First Kiss (TV series)

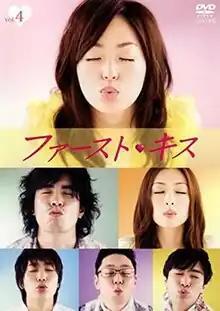
DVD cover

is a Japanese television drama series that aired on Fuji TV in 2007. Mao Inoue played the lead role for the first time in getsuku drama. The first episode received a viewership rating of 19.7%.